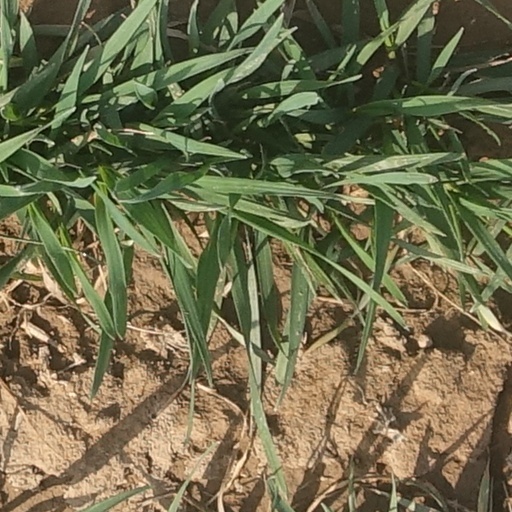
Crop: wheat